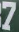
Number: 7